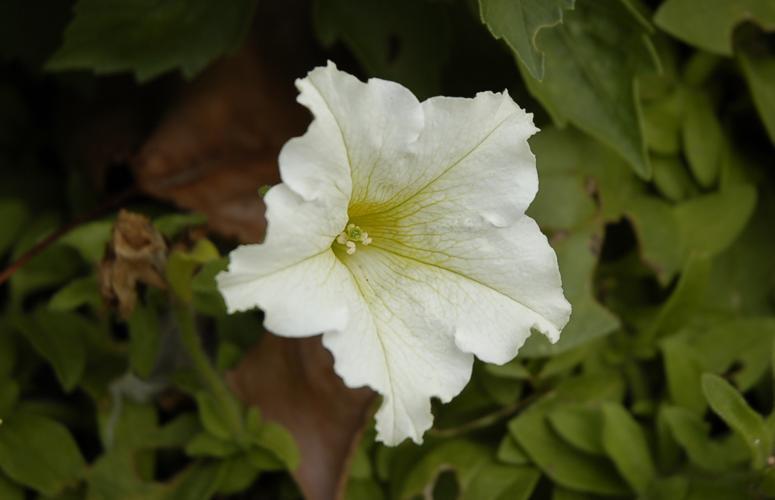
Label: petunia